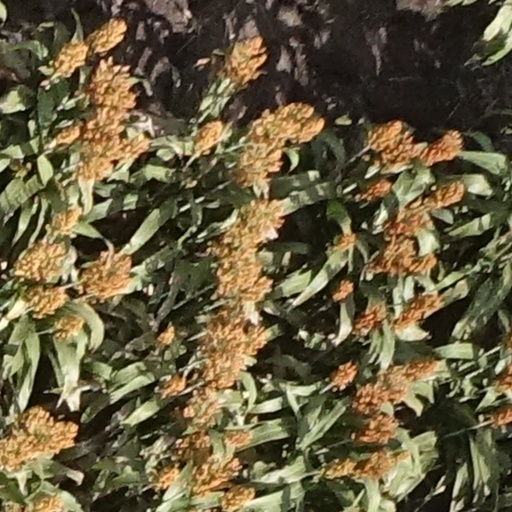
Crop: sorghum